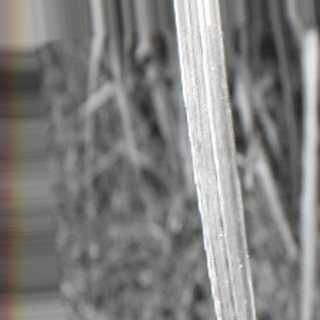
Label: sugarcane_bacterial_blight